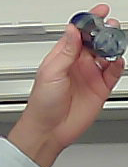
Product: nivea_rollon